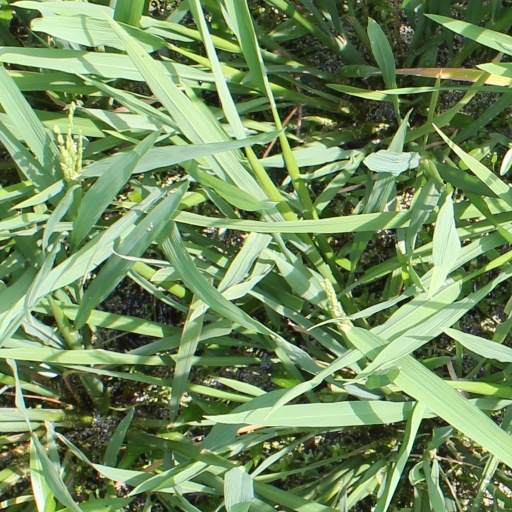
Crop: rice